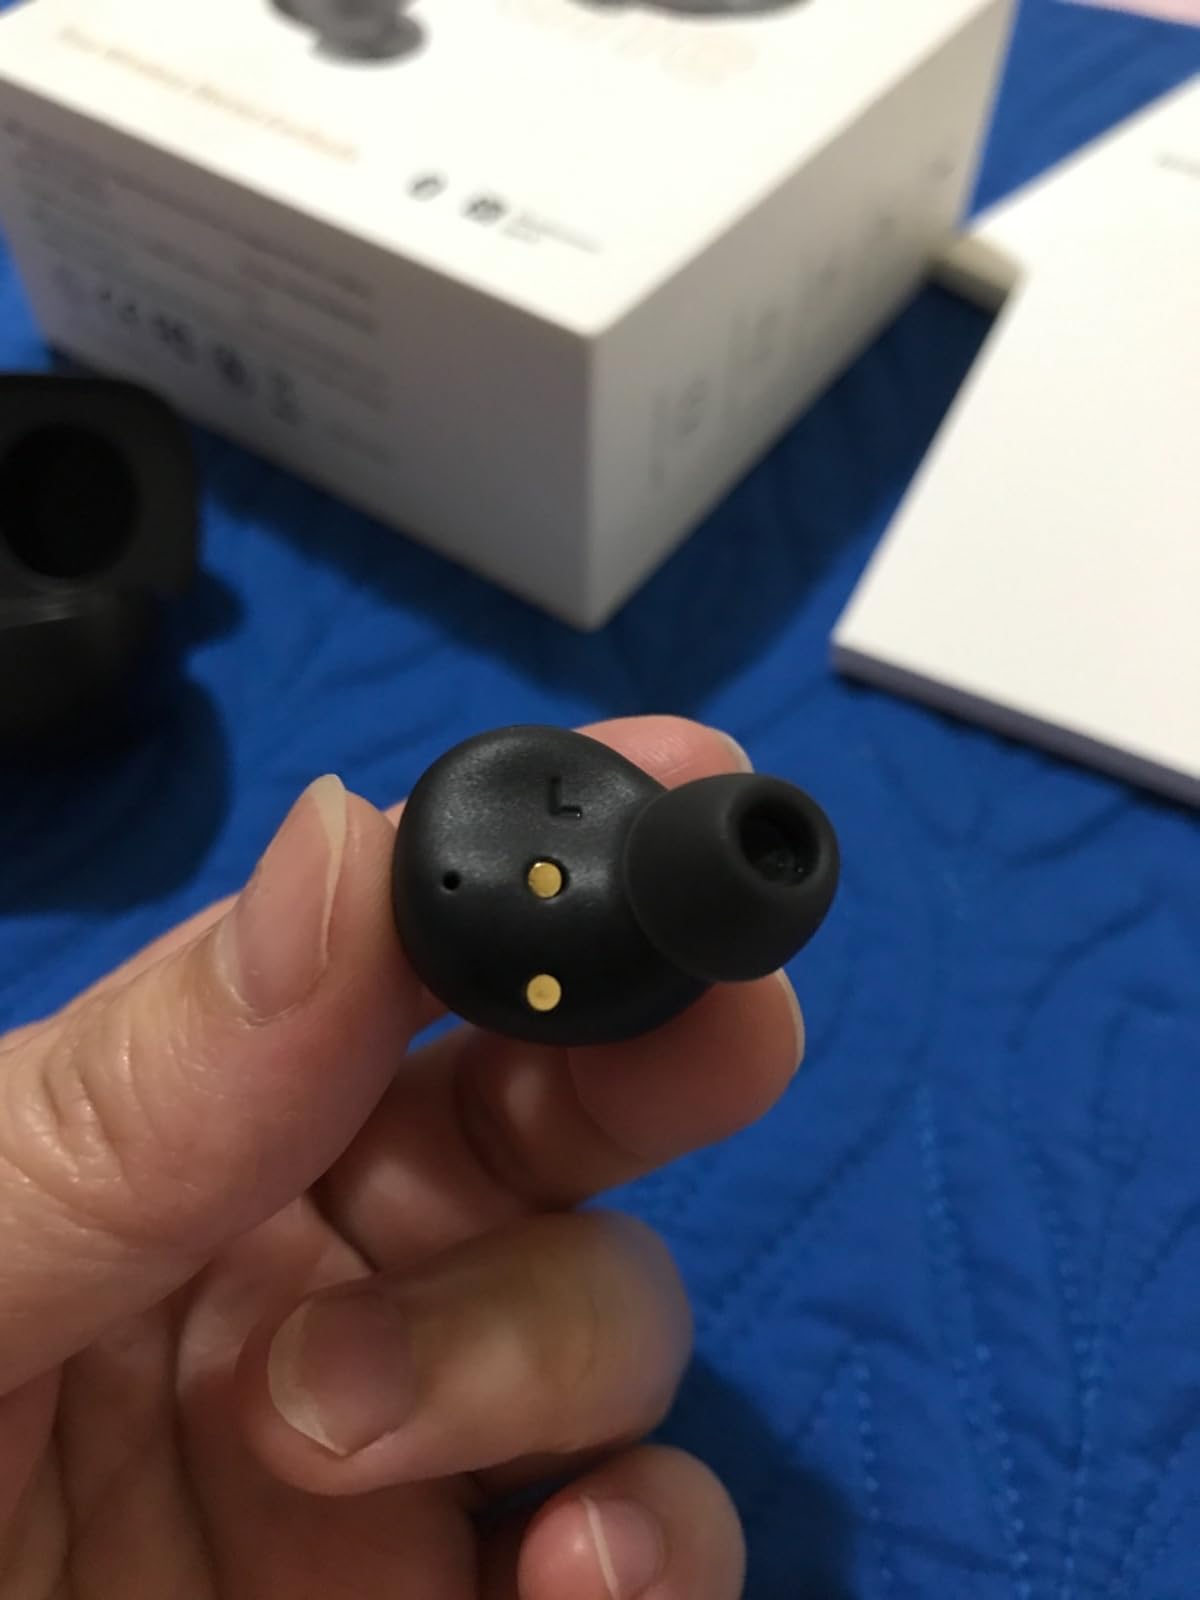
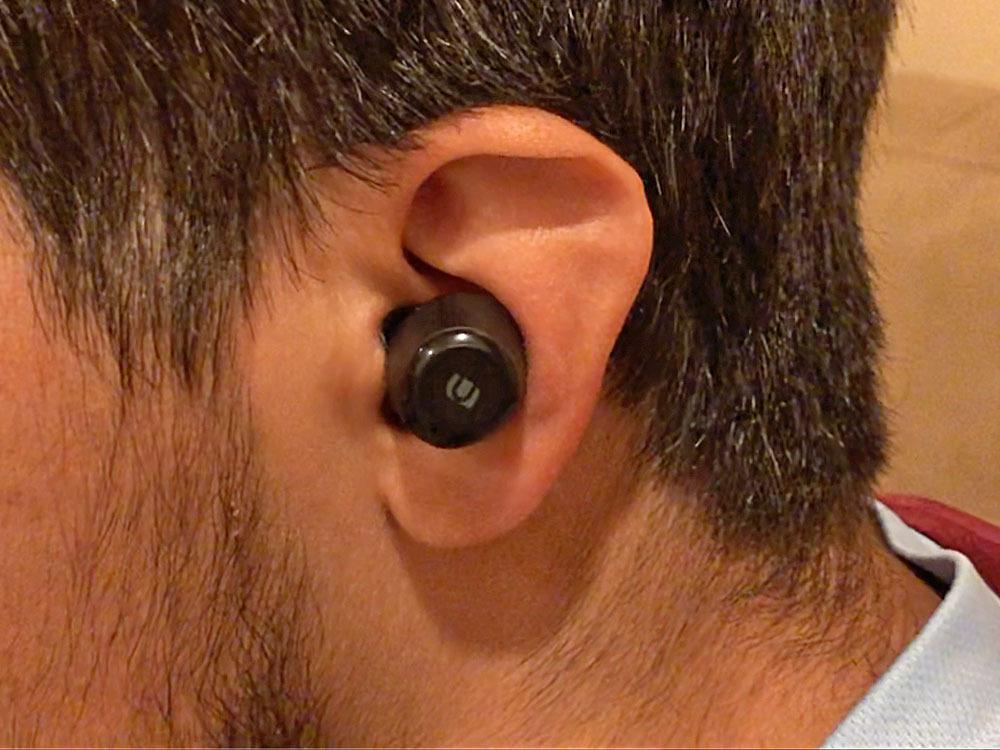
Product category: earbuds
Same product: yes